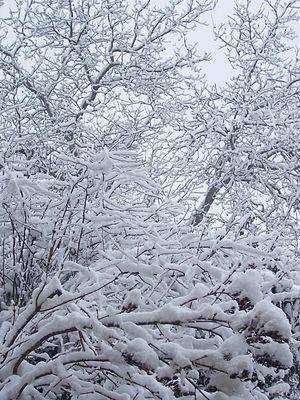
La neige est d'abord une forme de précipitations atmosphériques constituée de particules de glace ramifiées contenant de l'air qui sont la plupart du temps cristallisées et agglomérées en flocons, de structure et d'aspect très variables. Mais cette glace peut aussi être sous forme de grains : neige en grains et neige roulée. Lorsqu'il y a suffisamment de froid et d'humidité dans l'atmosphère, la neige se forme naturellement par condensation solide de la vapeur d'eau à saturation autour des noyaux de congélation. Selon sa structure et le vent, la neige tombe plus ou moins vite vers le sol. Sa formation dans l'atmosphère en réseau ramifié de particules solides distingue la neige d'autres précipitations relativement voisines comme la grêle ou le grésil.
Beaumont-de-Pertuis est une commune française, située respectivement dans le canton de Pertuis, l'arrondissement d'Apt, le département de Vaucluse en région Provence-Alpes-Côte d'Azur. Ses habitants sont appelés les Beaumontais.